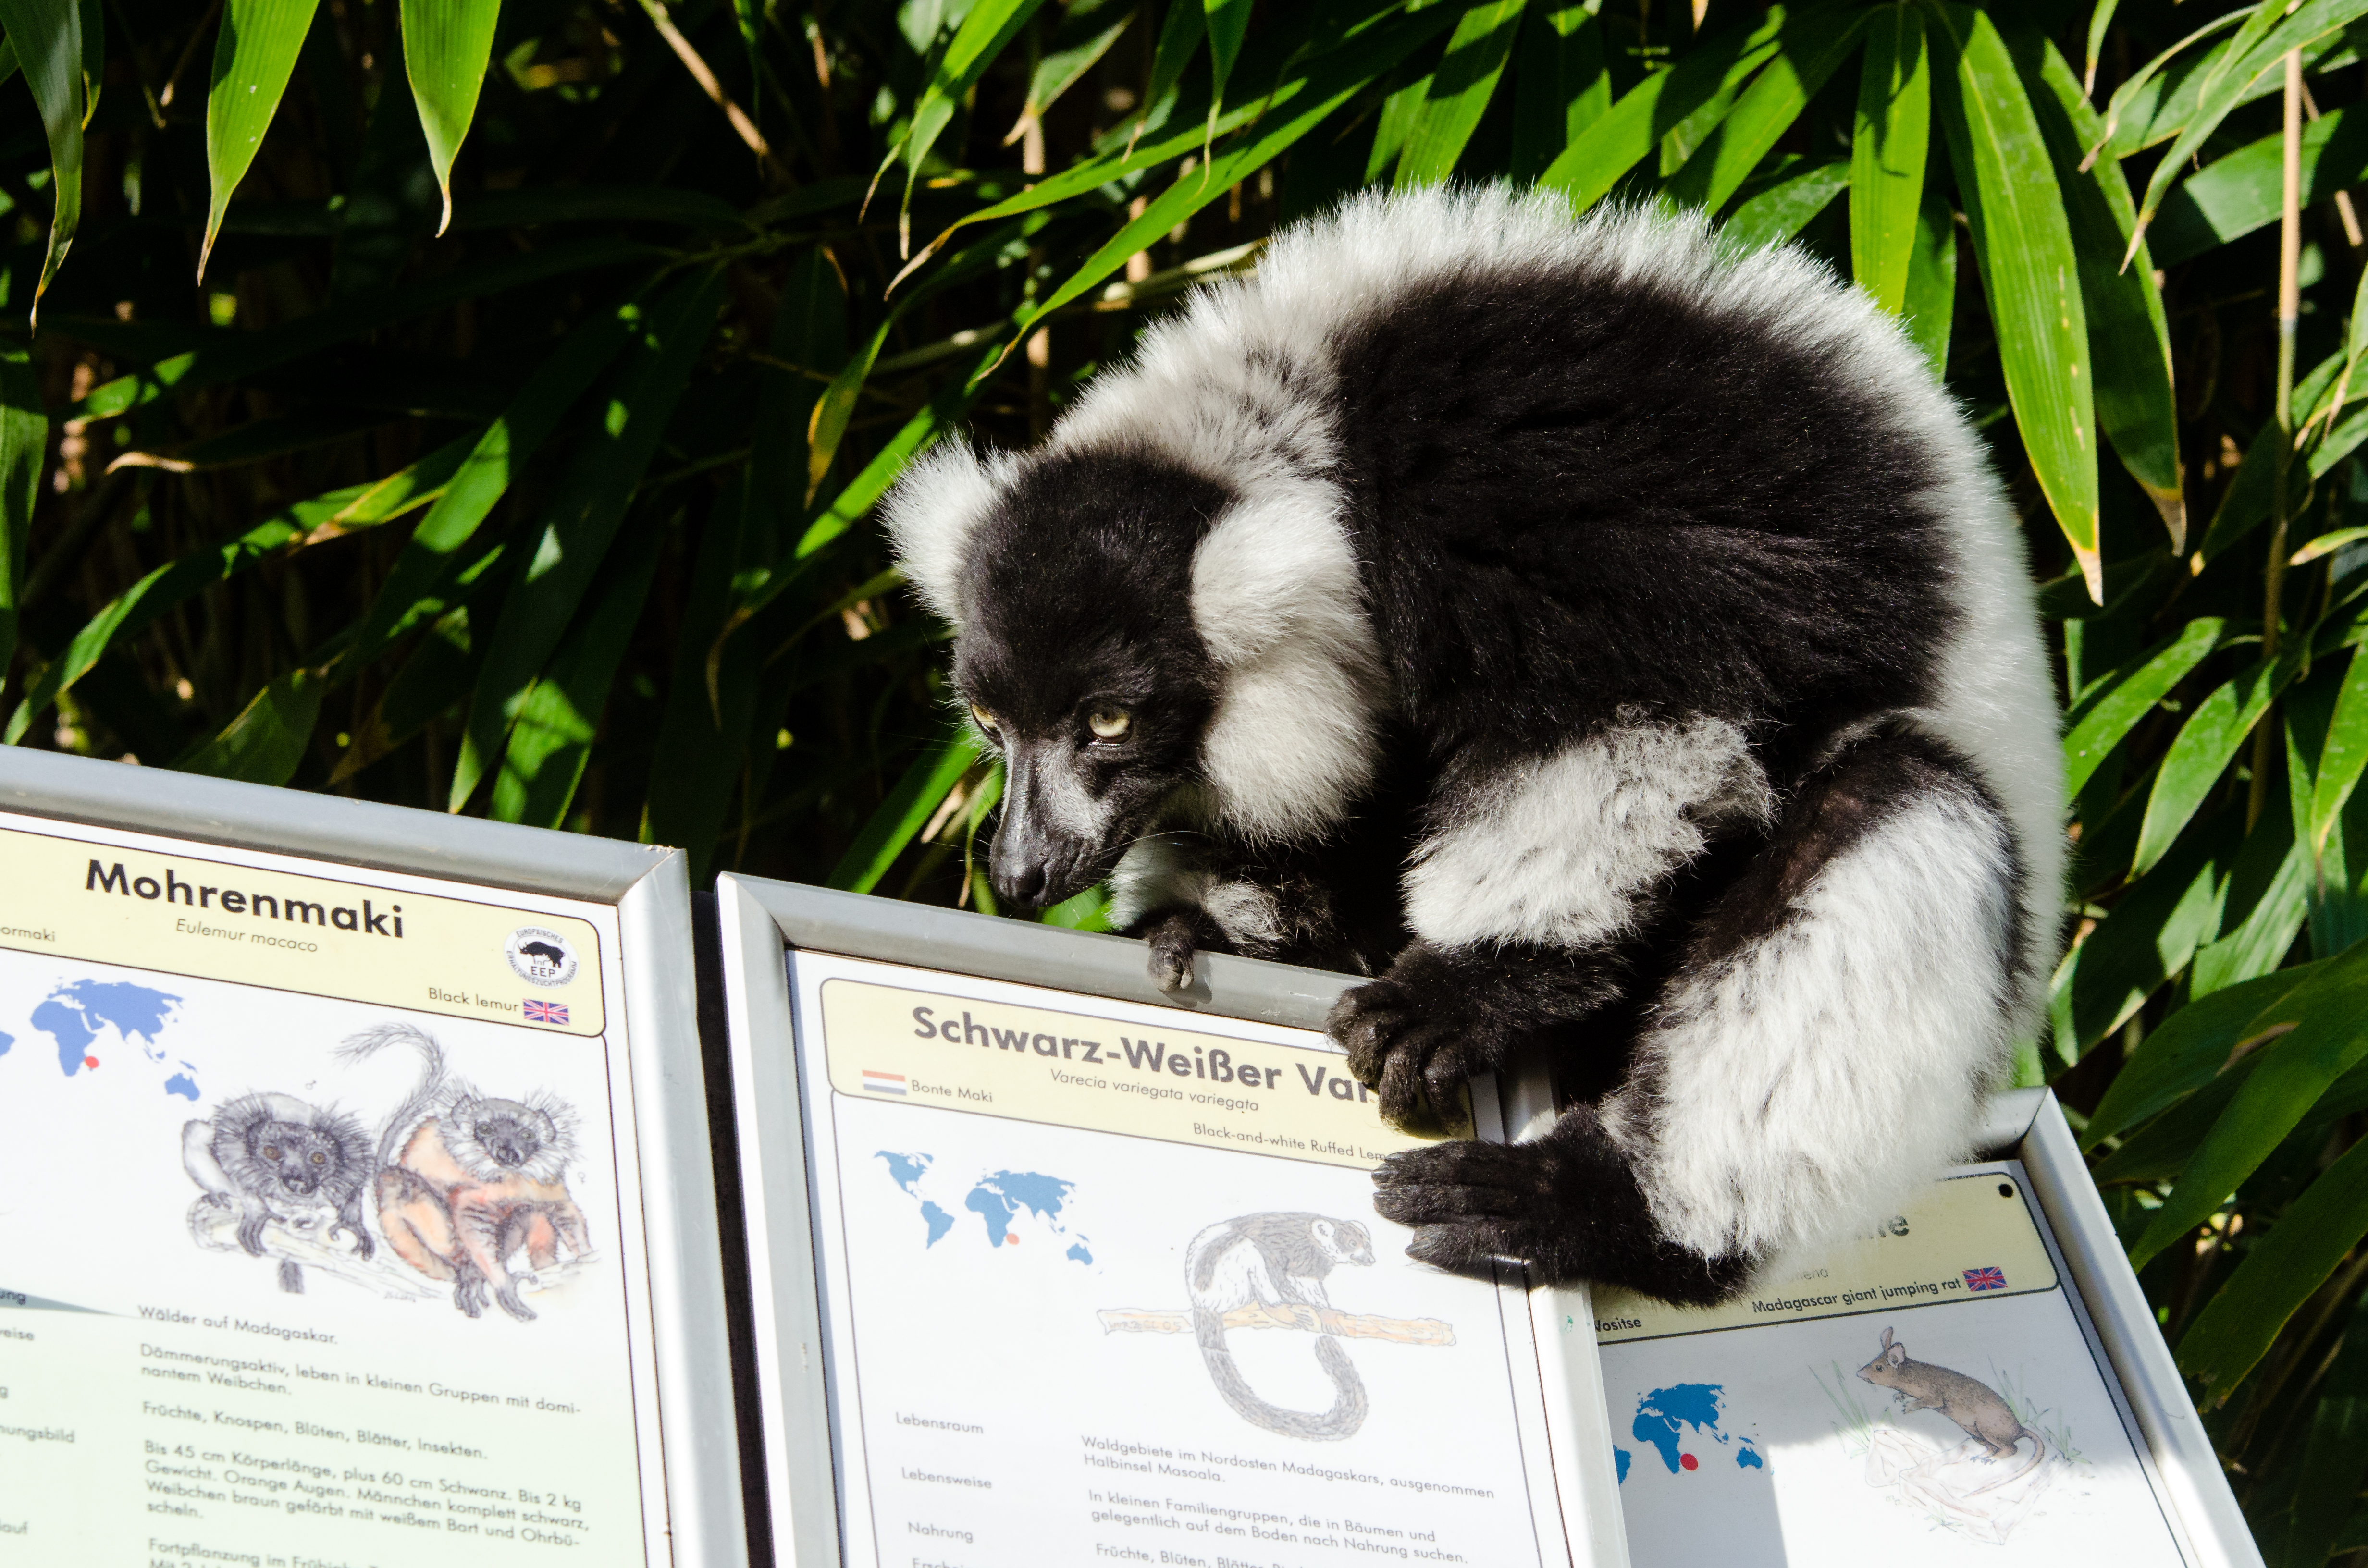
fur, mammal, fauna, primate, lemur